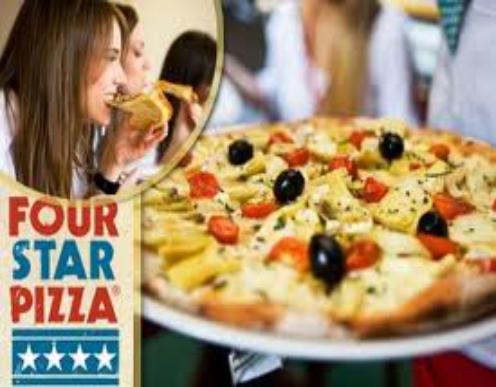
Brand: Four Star Pizza
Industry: Food